Ulster Bank

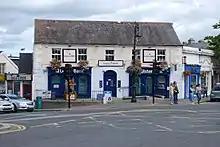
Ulster Bank, Malahide

Ulster Bank was founded as The Ulster Banking Company in Belfast, Ulster, in 1836, by a breakaway faction of shareholders in the newly formed National Bank of Ireland, which had been founded in 1835, who objected to the latter bank's plan to invest profits from the bank in London rather than in Belfast. The founding directors of the bank were John Heron, Robert Grimshaw, John Currell, who was a linen bleacher from Ballymena, and James Steen, a Belfast pork curer.